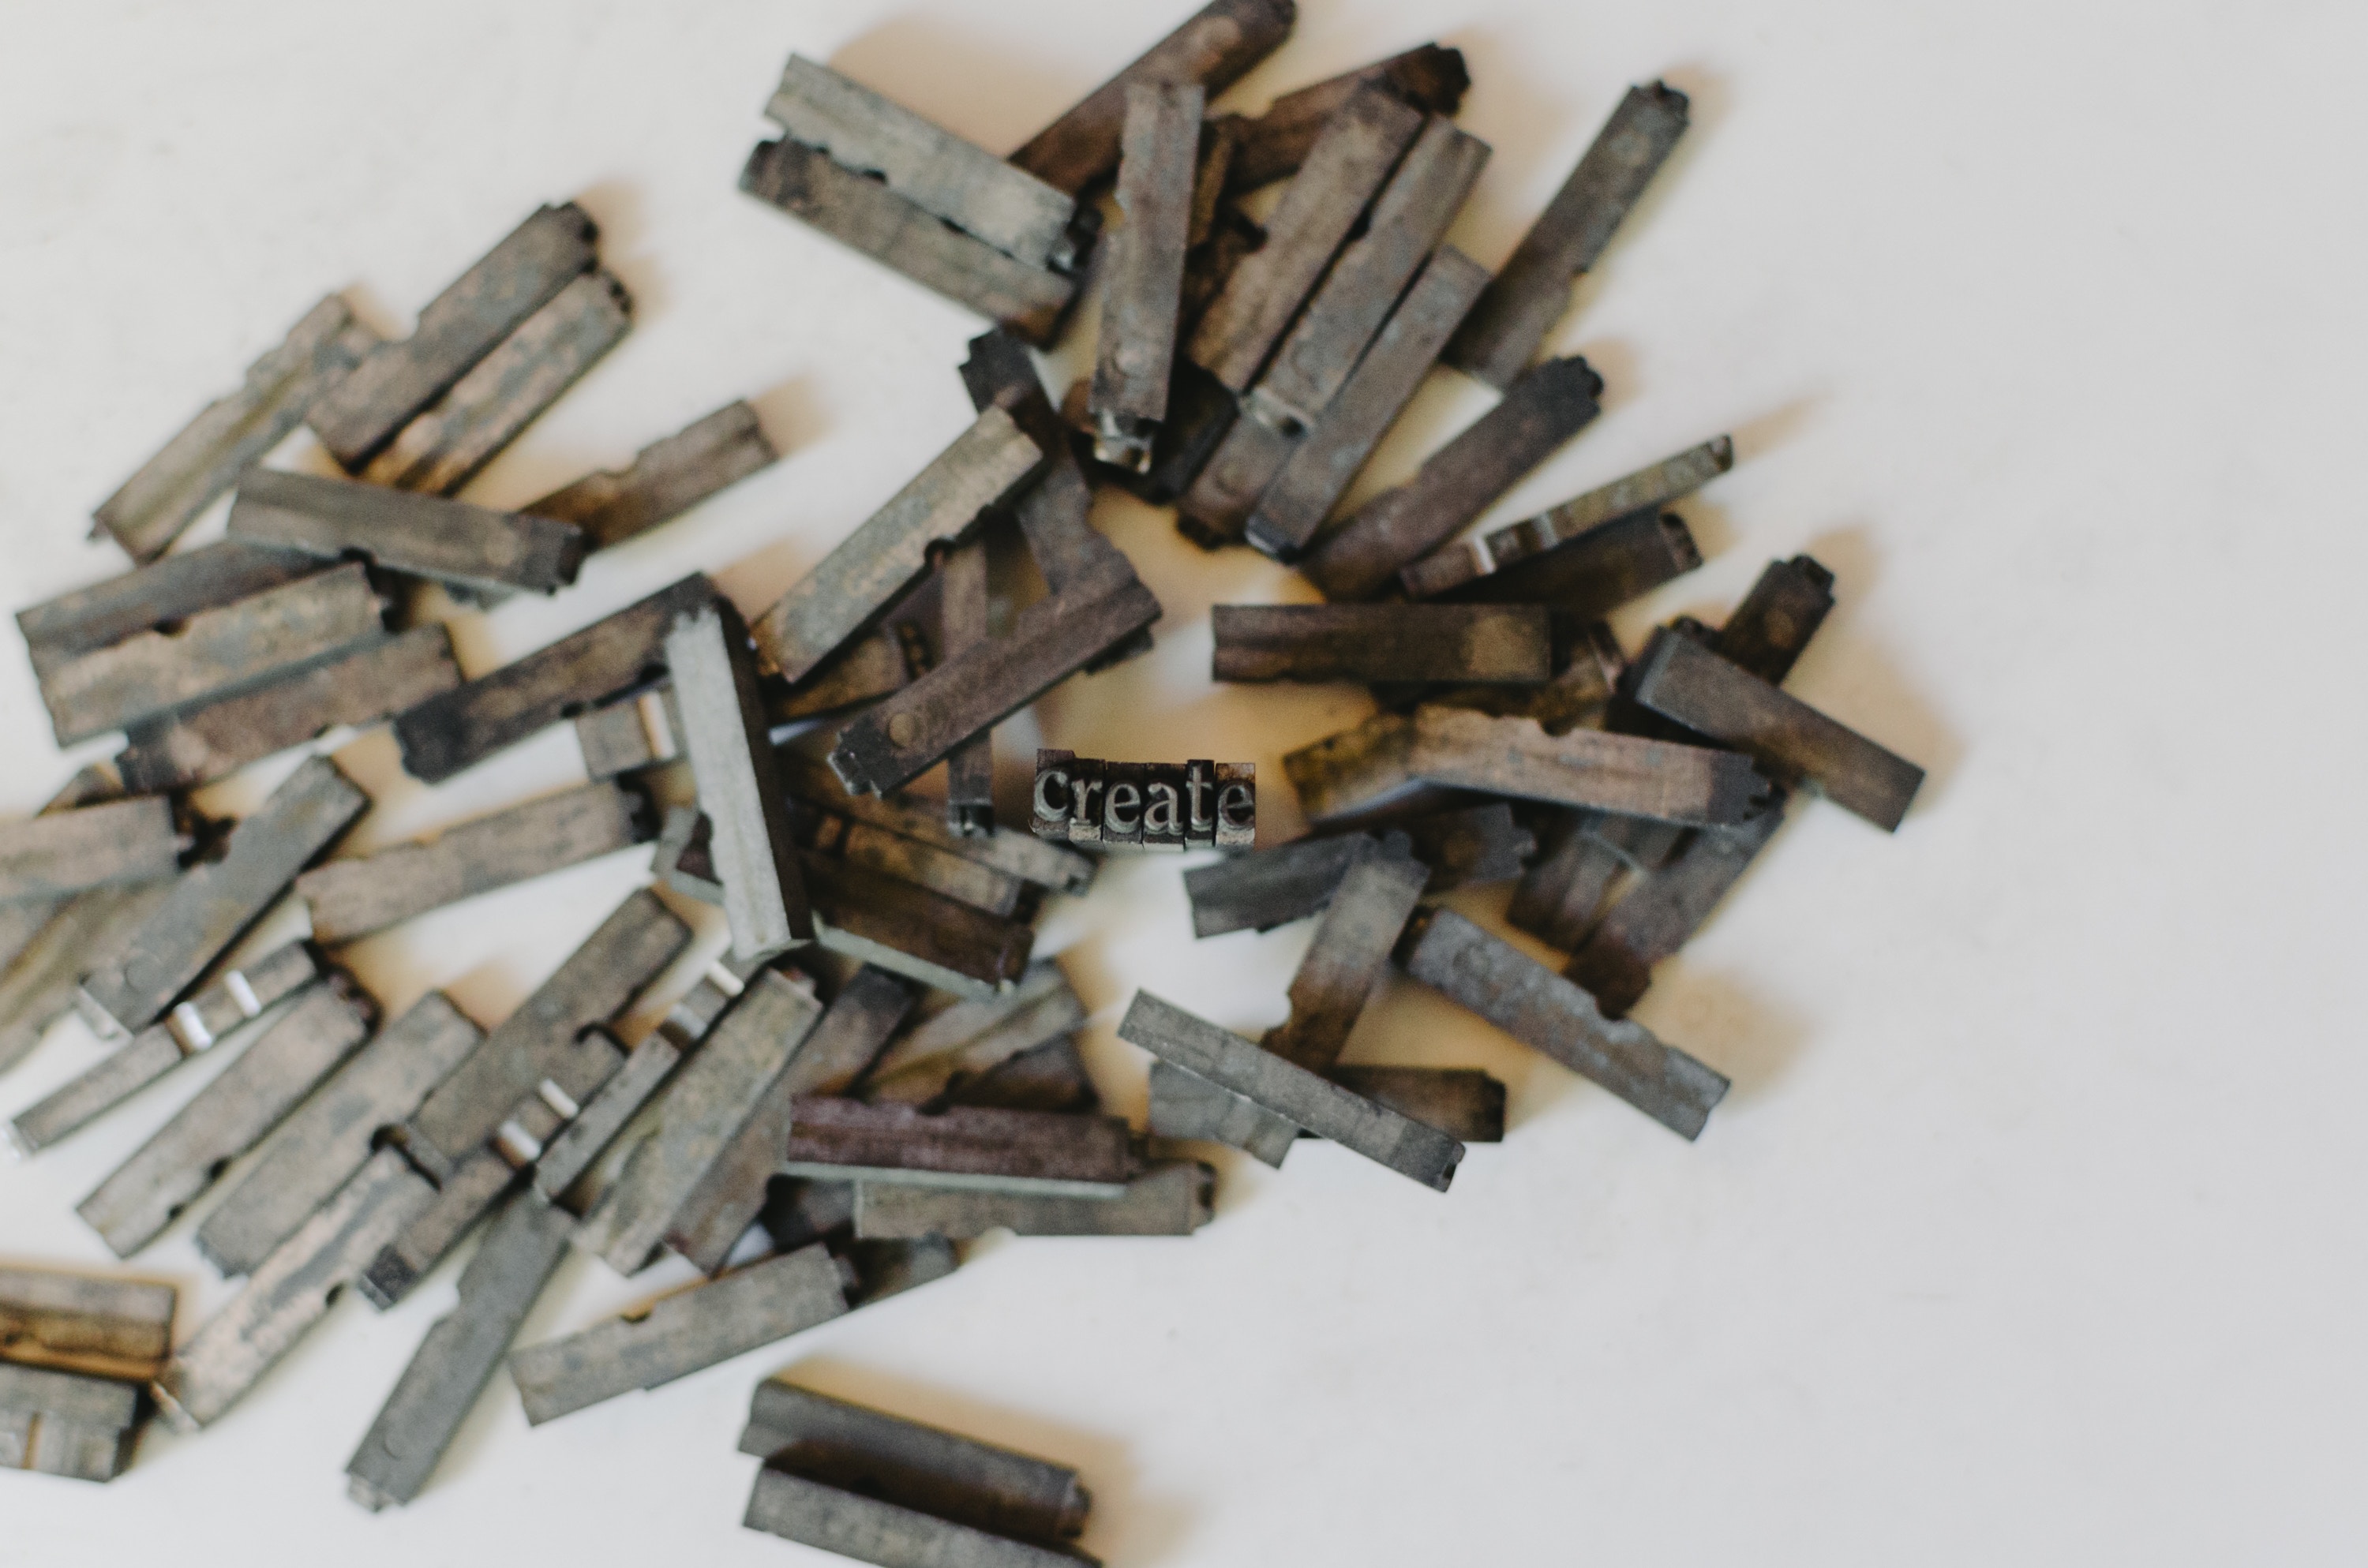
wood, metal